Tony Rocha

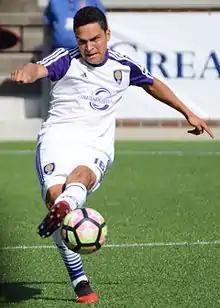
Rocha playing for Orlando City in 2017

Antonio Rocha (born 21 August 1993) is a former professional footballer who played as a midfielder. Born in the United States, he represented Belize at international level.